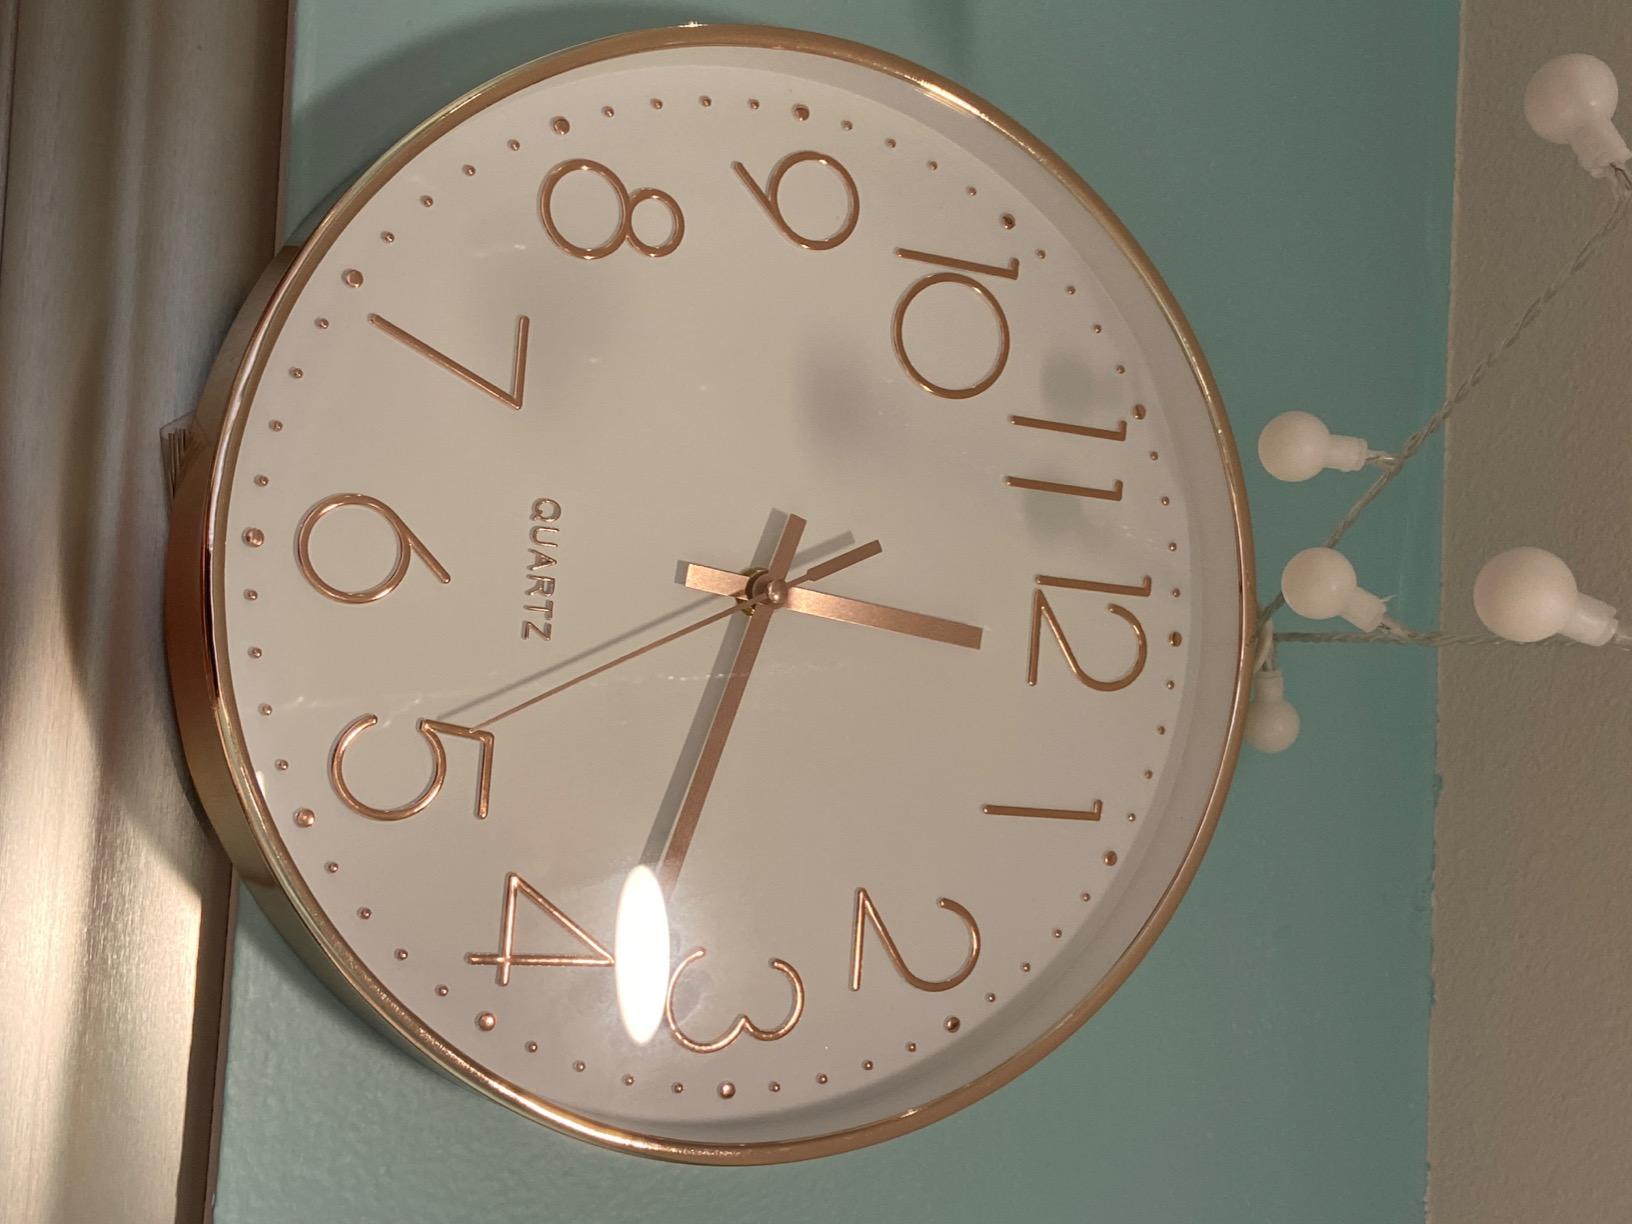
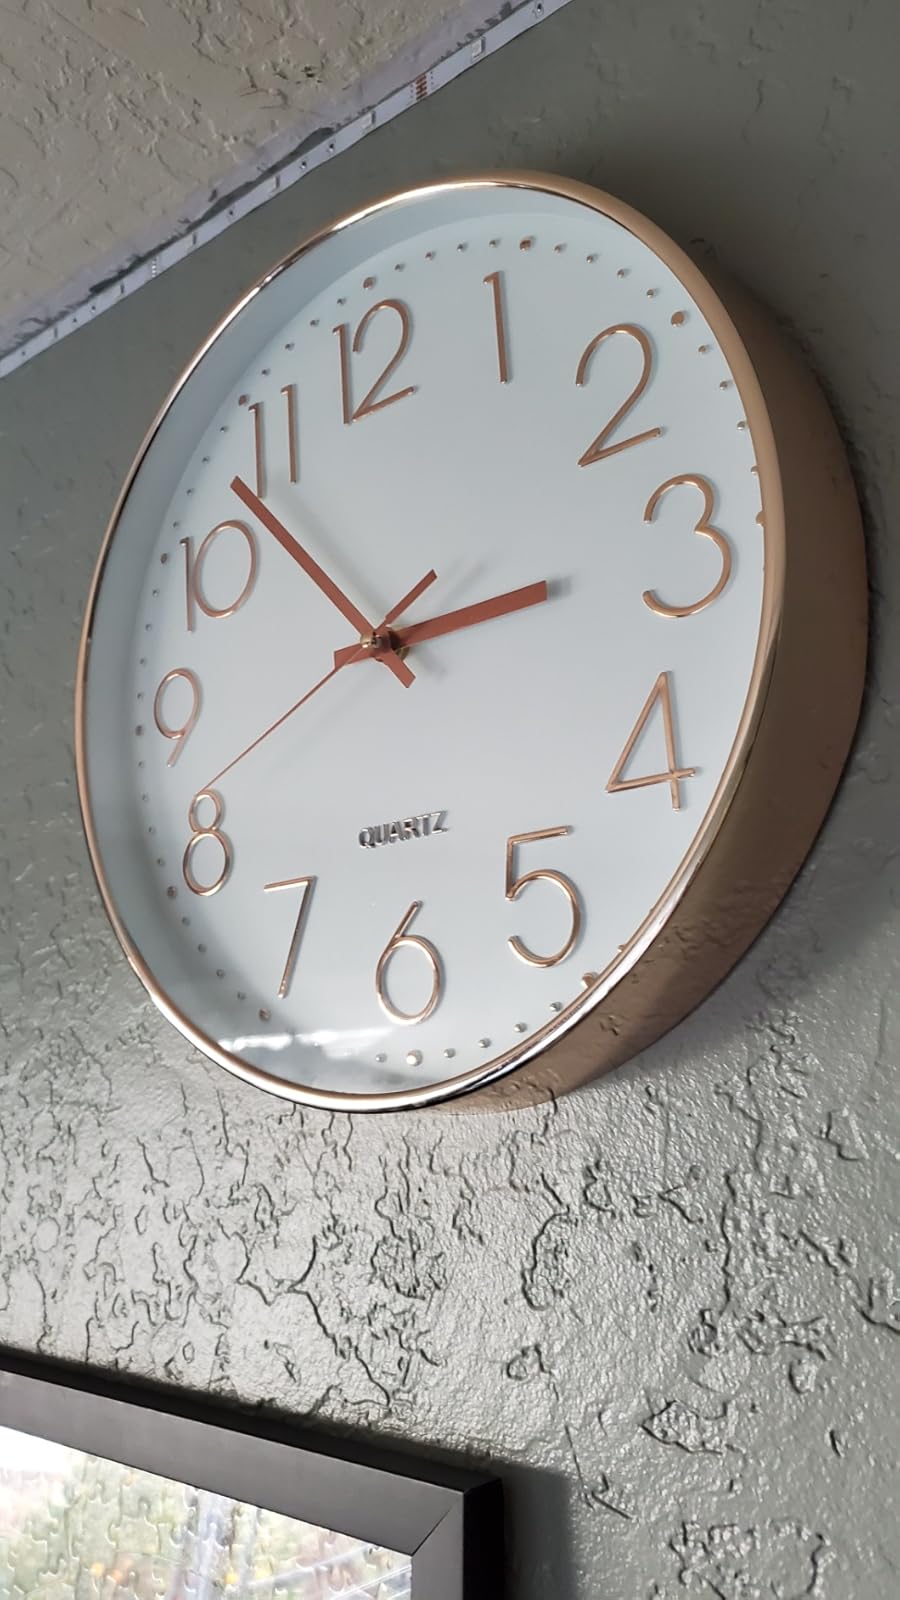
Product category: clock
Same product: yes